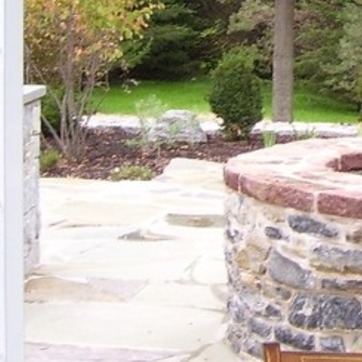
Material: stone